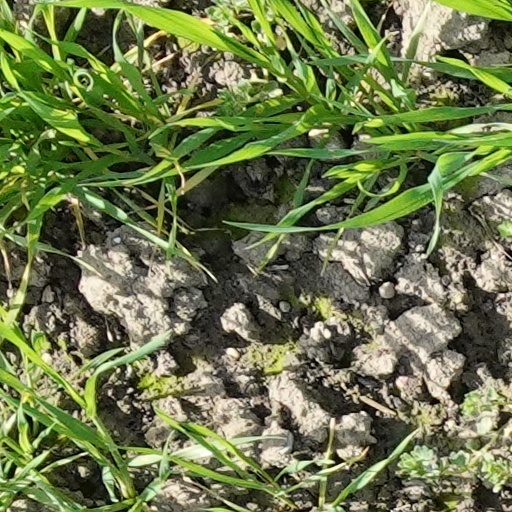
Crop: wheat